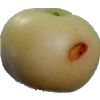
Label: Apple 6